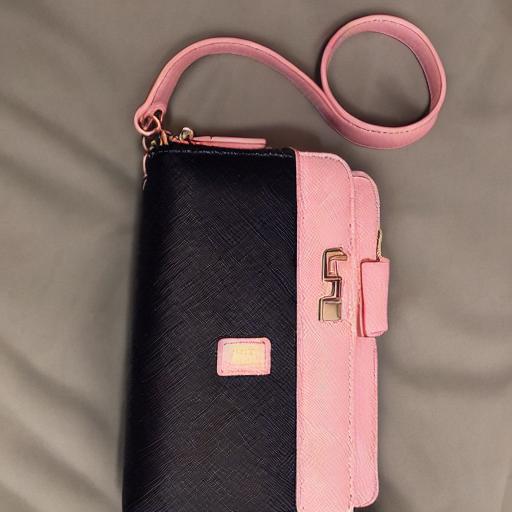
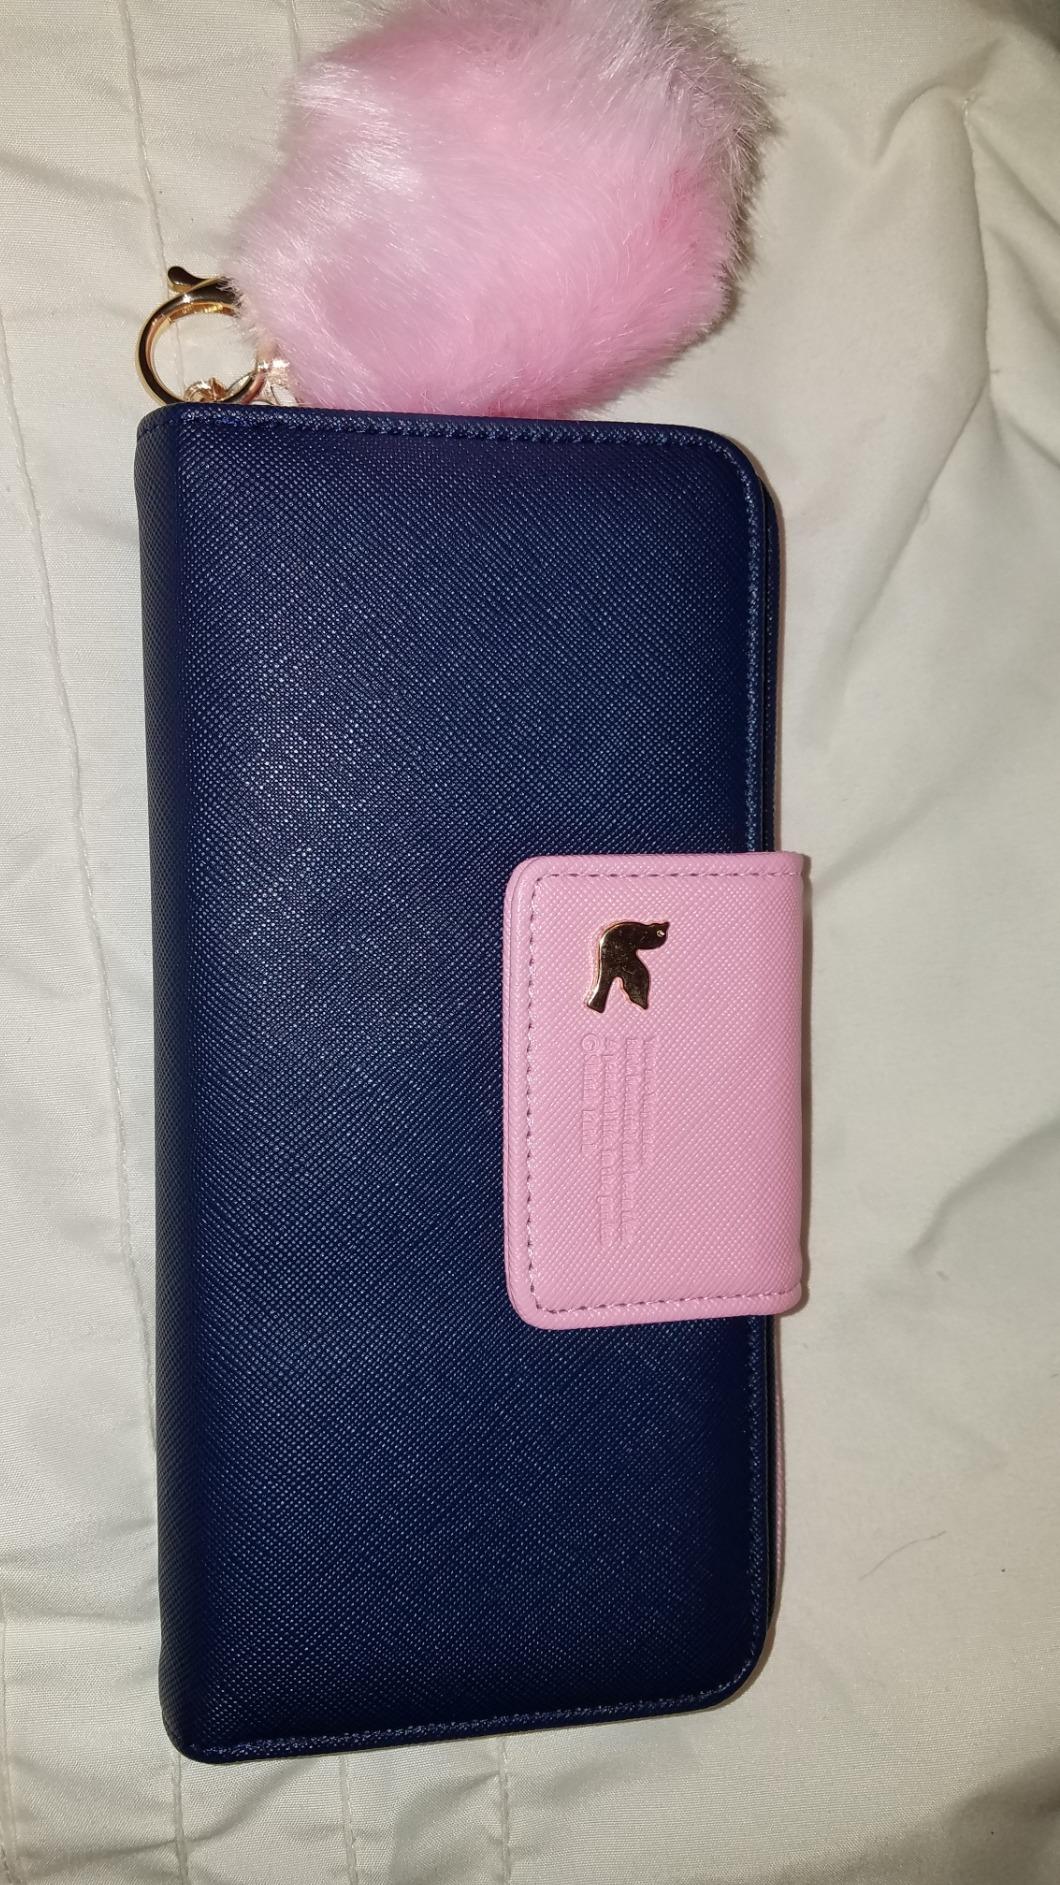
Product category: accessories_handbag
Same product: no